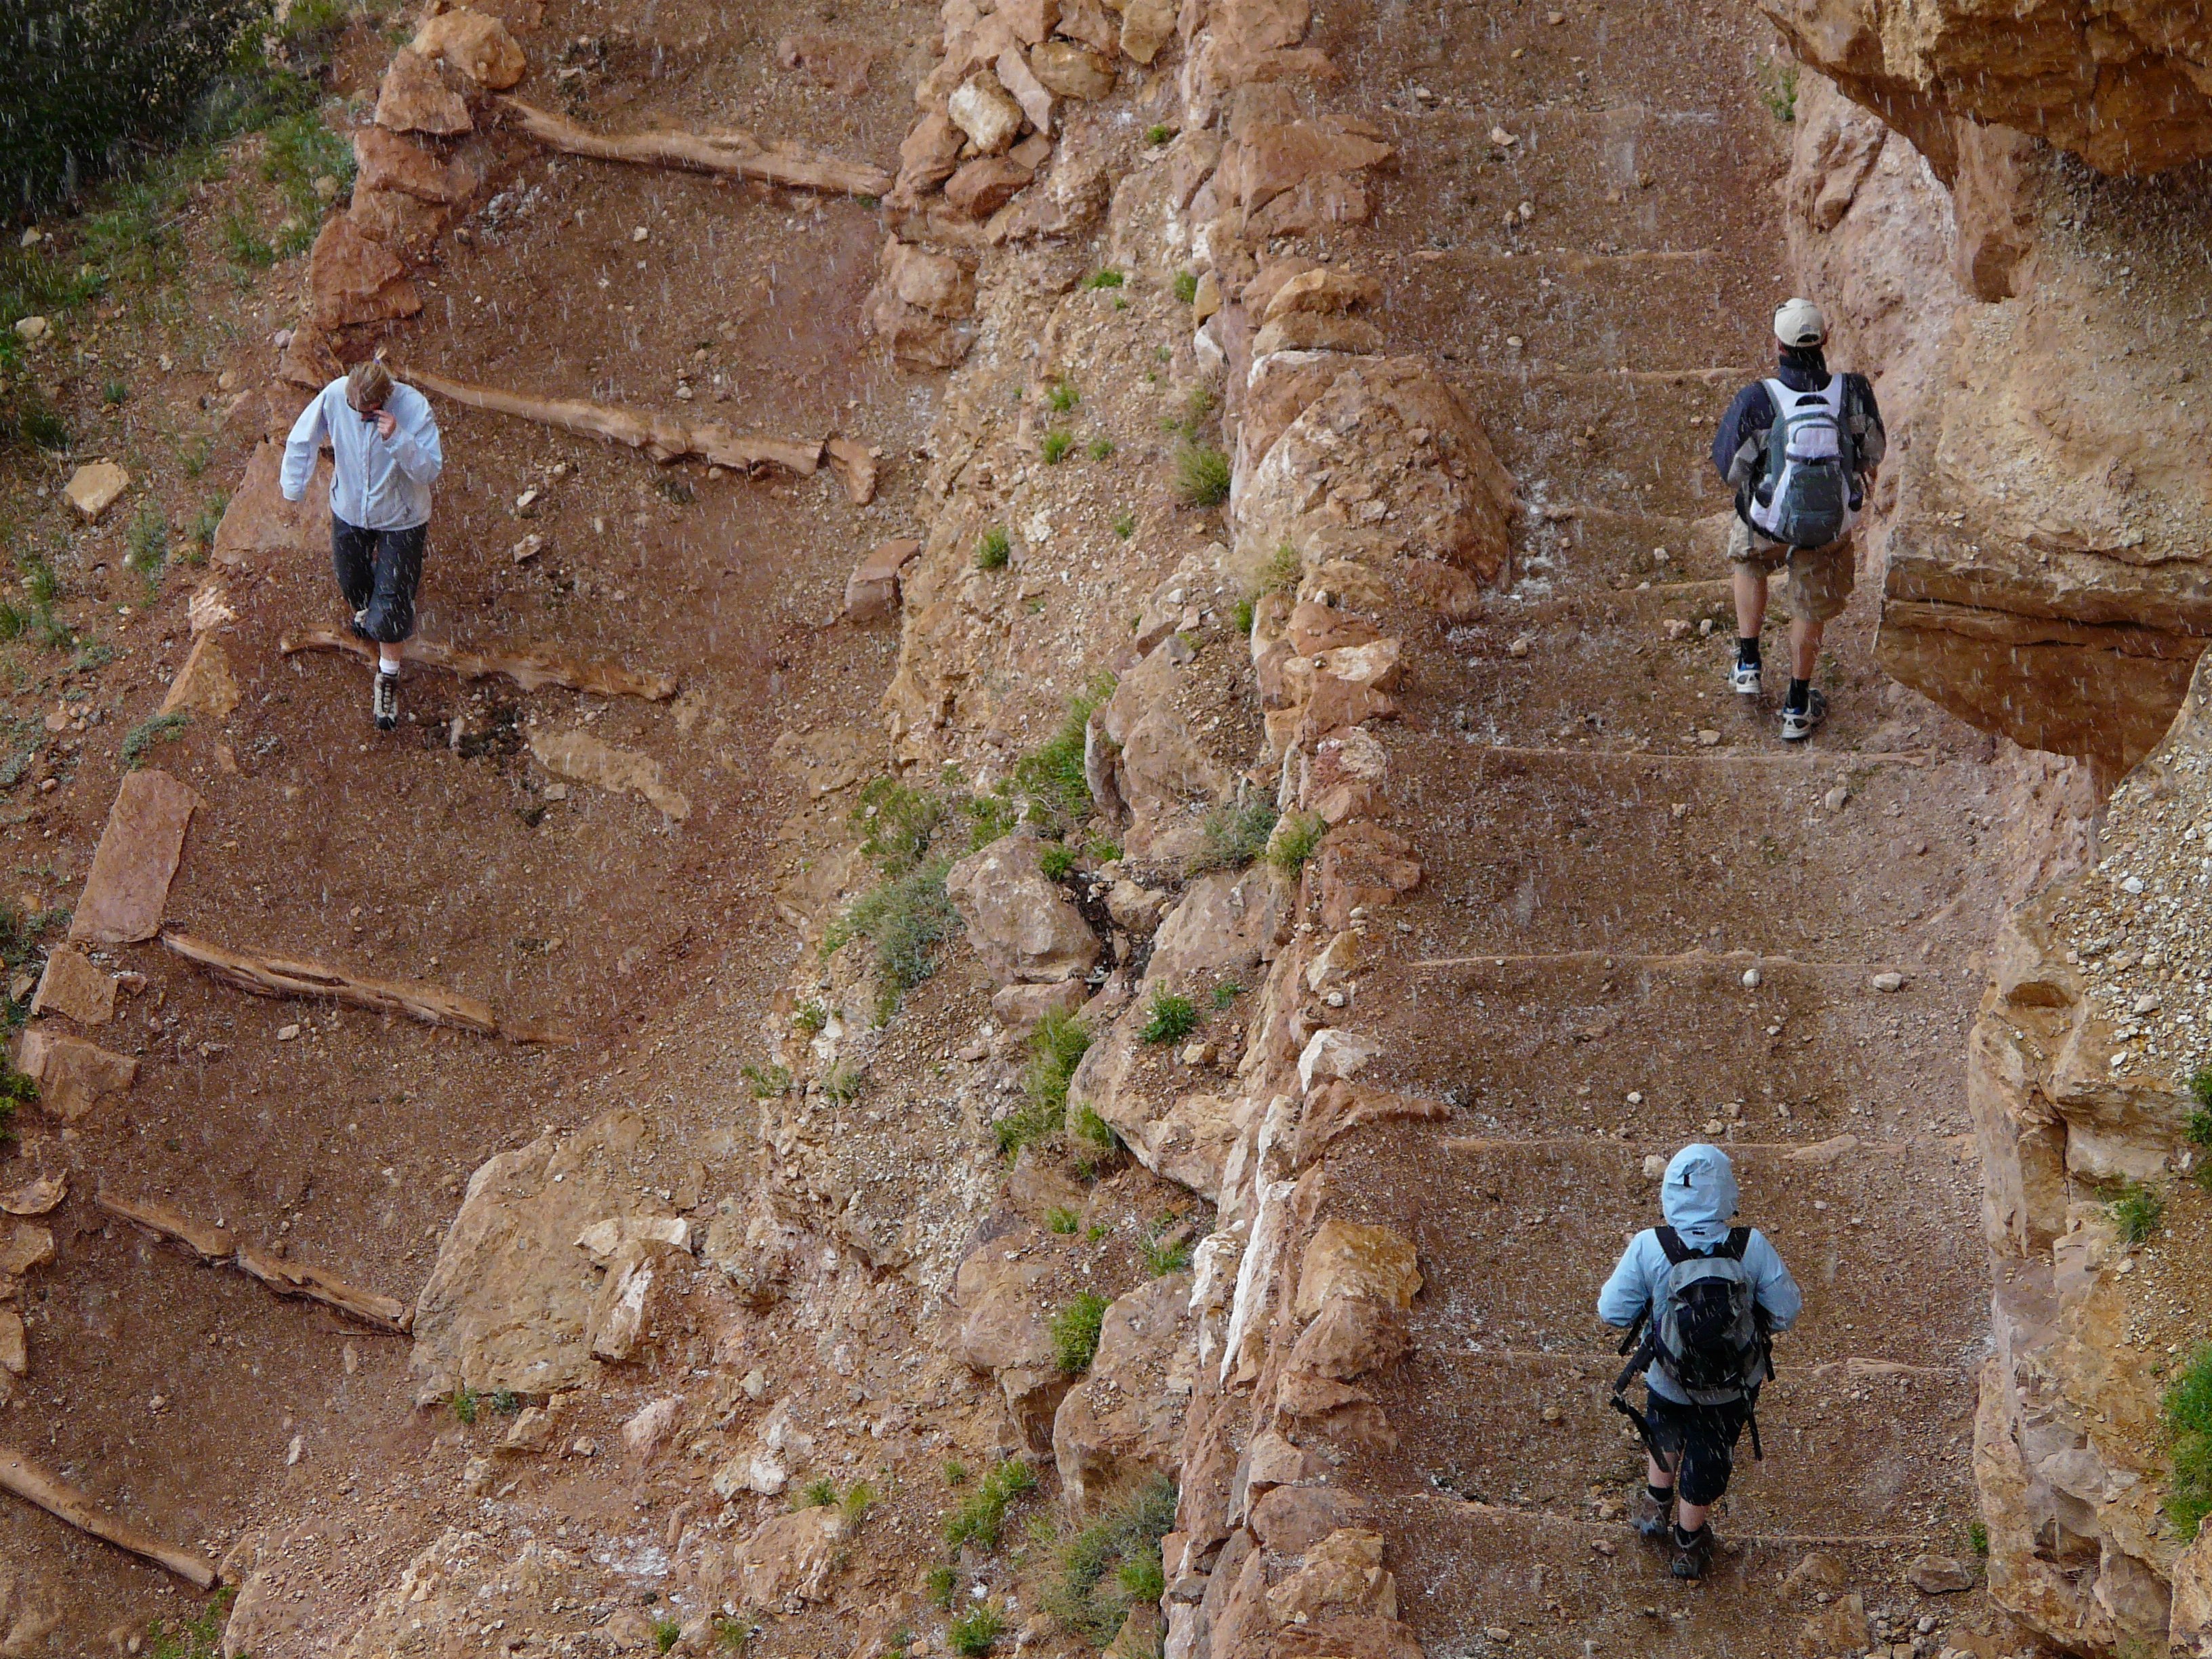
path, walking, road, hiking, trail, sidewalk, adventure, recreation, hike, soil, gorge, climbing, rock climbing, grand canyon, descent, extreme sport, terrain, serpentine, geology, sports, away, migratory path, outdoor recreation, geological phenomenon, individual sports, sport climbing